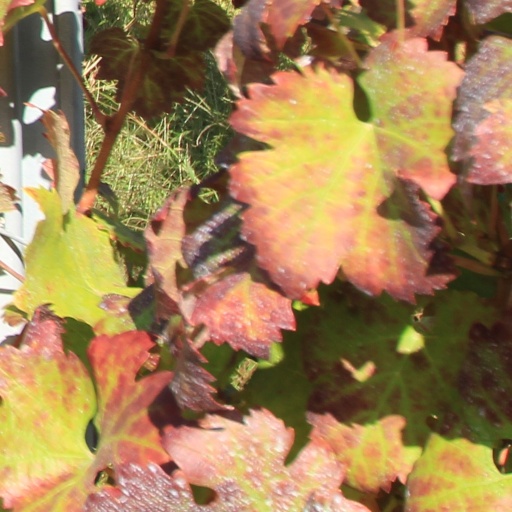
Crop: grape